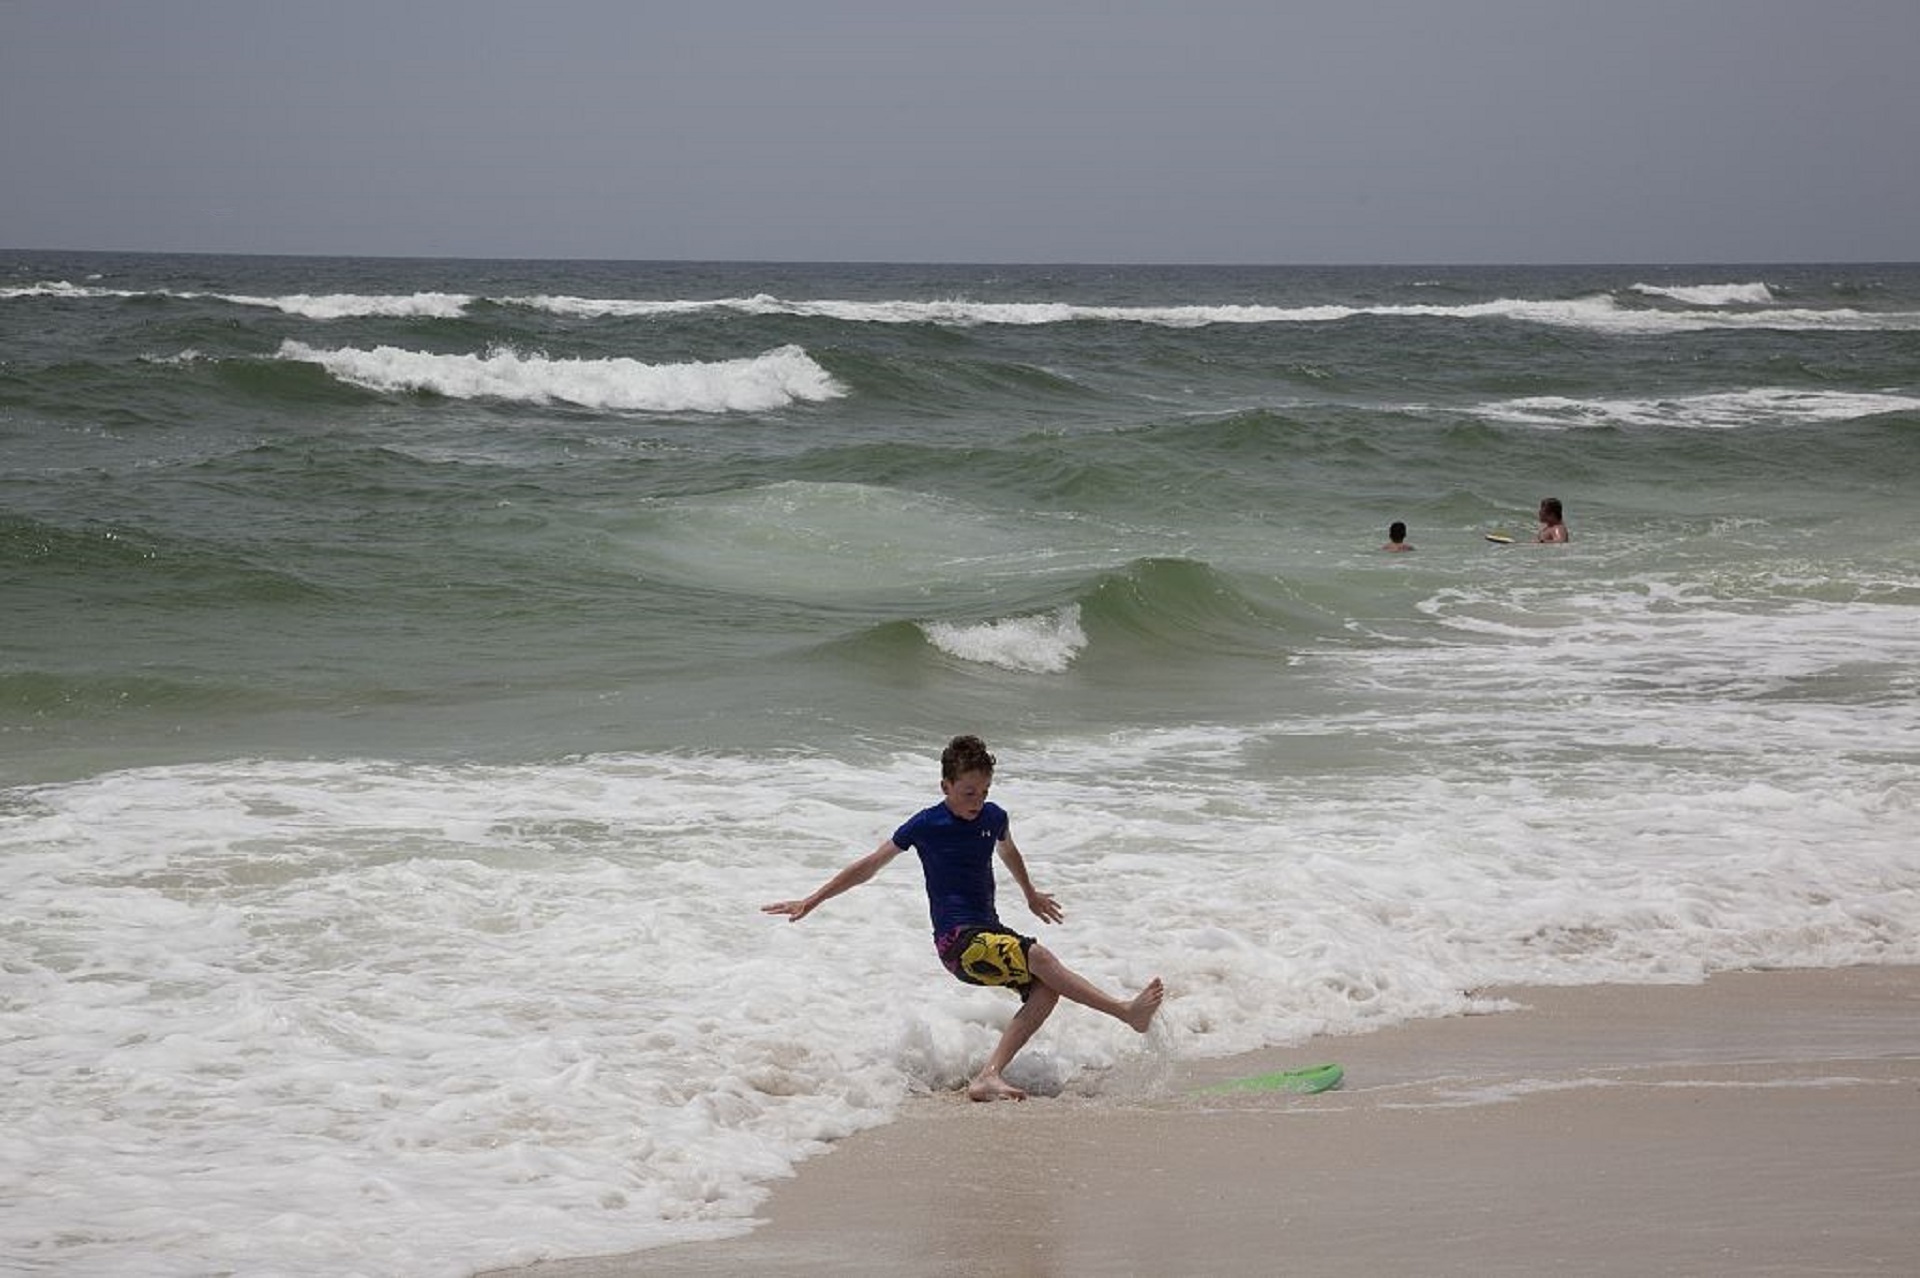
beach, sea, coast, water, sand, ocean, shore, wave, boy, wind, vacation, coastline, surf, surfing, relax, surfboard, child, playing, body of water, waves, happy, sports, skimboarding, water sport, wind wave, boardsport, surfing equipment and supplies, surface water sports